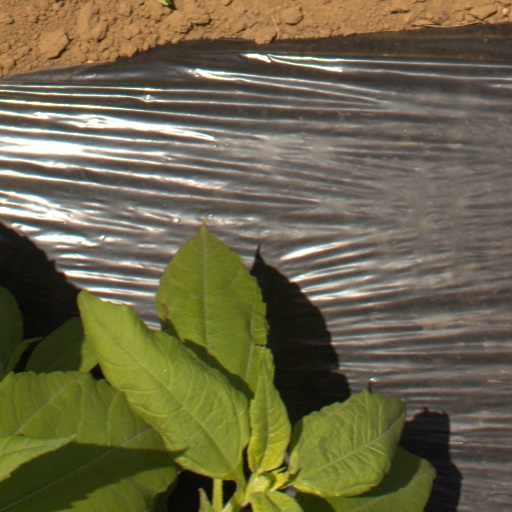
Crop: Jerusalem artichoke